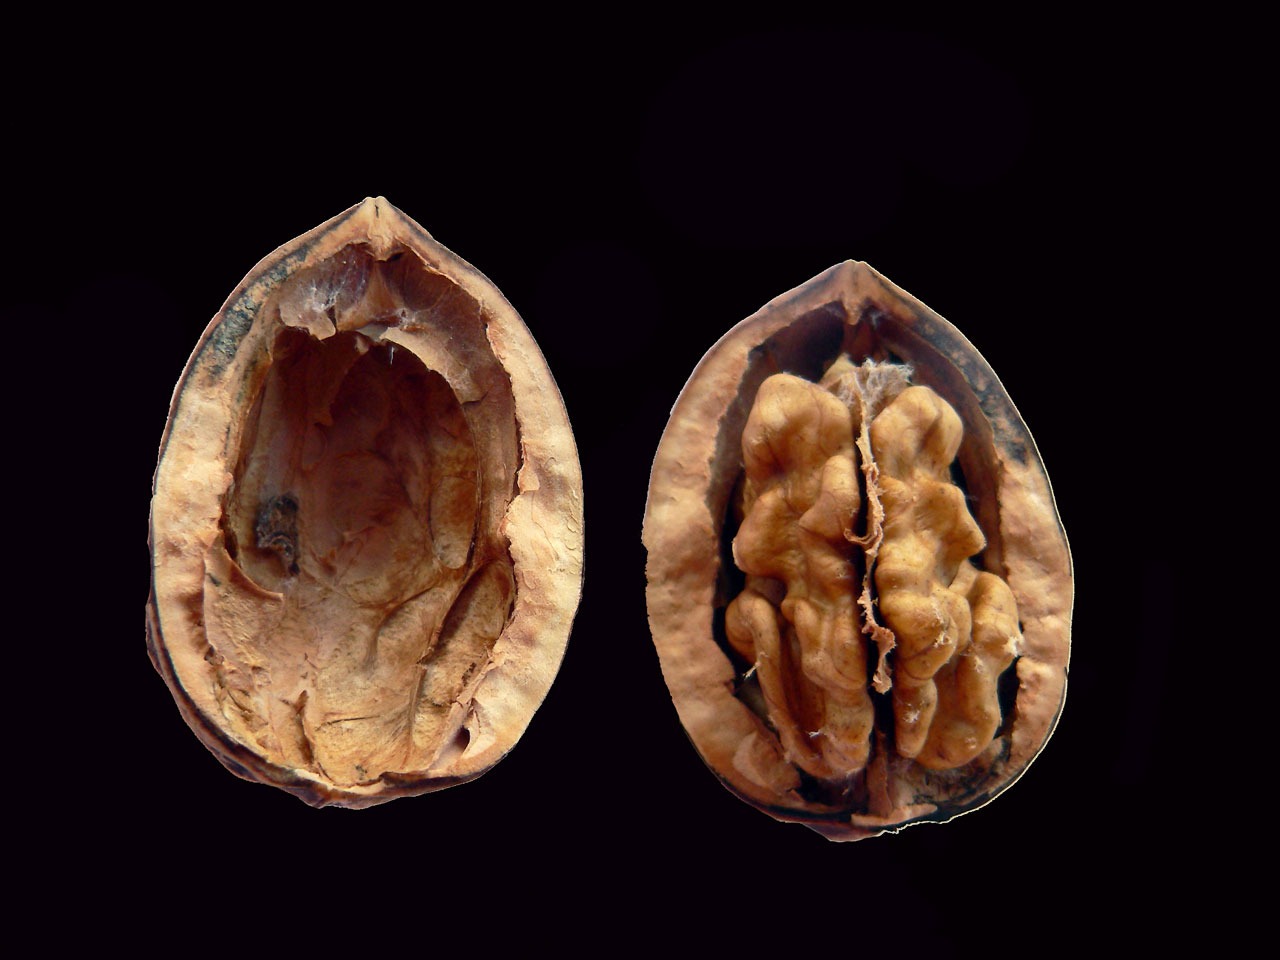
hand, food, produce, biology, kernel, walnut, cracked, human body, nuts, organ, edible, jaw